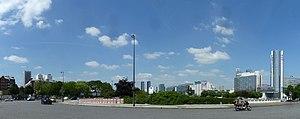
L'Île-de-France compte de multiples centres commerciaux.